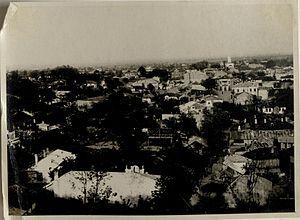
Odobești est une commune du județ de Vrancea en Roumanie.